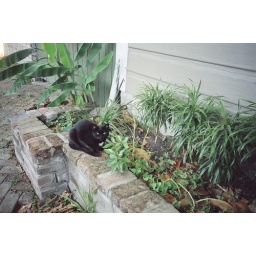
cat near daniel's house in new orleans